History of the Wigan Warriors

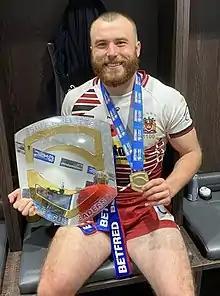
Wigan's 2020 signing Jake Bibby celebrating winning that season's League Leaders' Shield

The 2020 Super League season was interrupted by the COVID-19 pandemic and a points-percentage system was implemented to account for the varying number of matches each team played. The Warriors claimed the League Leaders Shield and reached the Grand Final which was played at the KCOM Stadium in Hull. The final turned out to be one of the most dramatic in history - with scores tied at 4-4 and with ten seconds remaining, St Helens player Jack Welsby touched down to win the game 4-8.